Supernatural Law

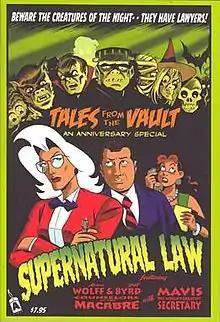
The cover of the compilation book "Tales from the Vault", showing (left to right) Alanna Wolff, Jeff Byrd, and their secretary Mavis, with a group of monsters overlooking them.

Supernatural Law, previously known as Wolff and Byrd, Counselors of the Macabre, is a comic strip, comic book and web comic series written and illustrated by Batton Lash. The series features the law practice of Alanna Wolff and Jeff Byrd, who specialize in serving the legal needs of monsters and other supernatural beings, or those who find themselves in conflict with such beings. Wolff and Byrd themselves are human, as is their secretary Mavis. The series tagline is ""Beware the creatures of the night—they have lawyers!""